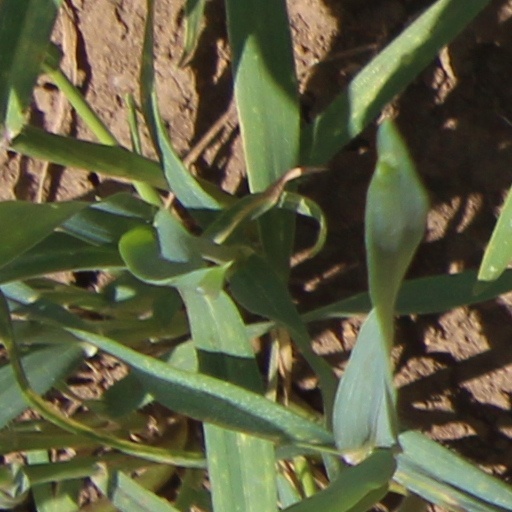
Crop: wheat